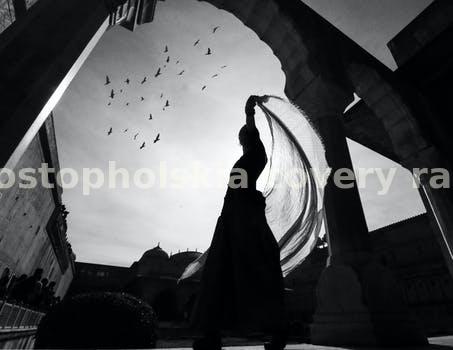
Label: Watermark